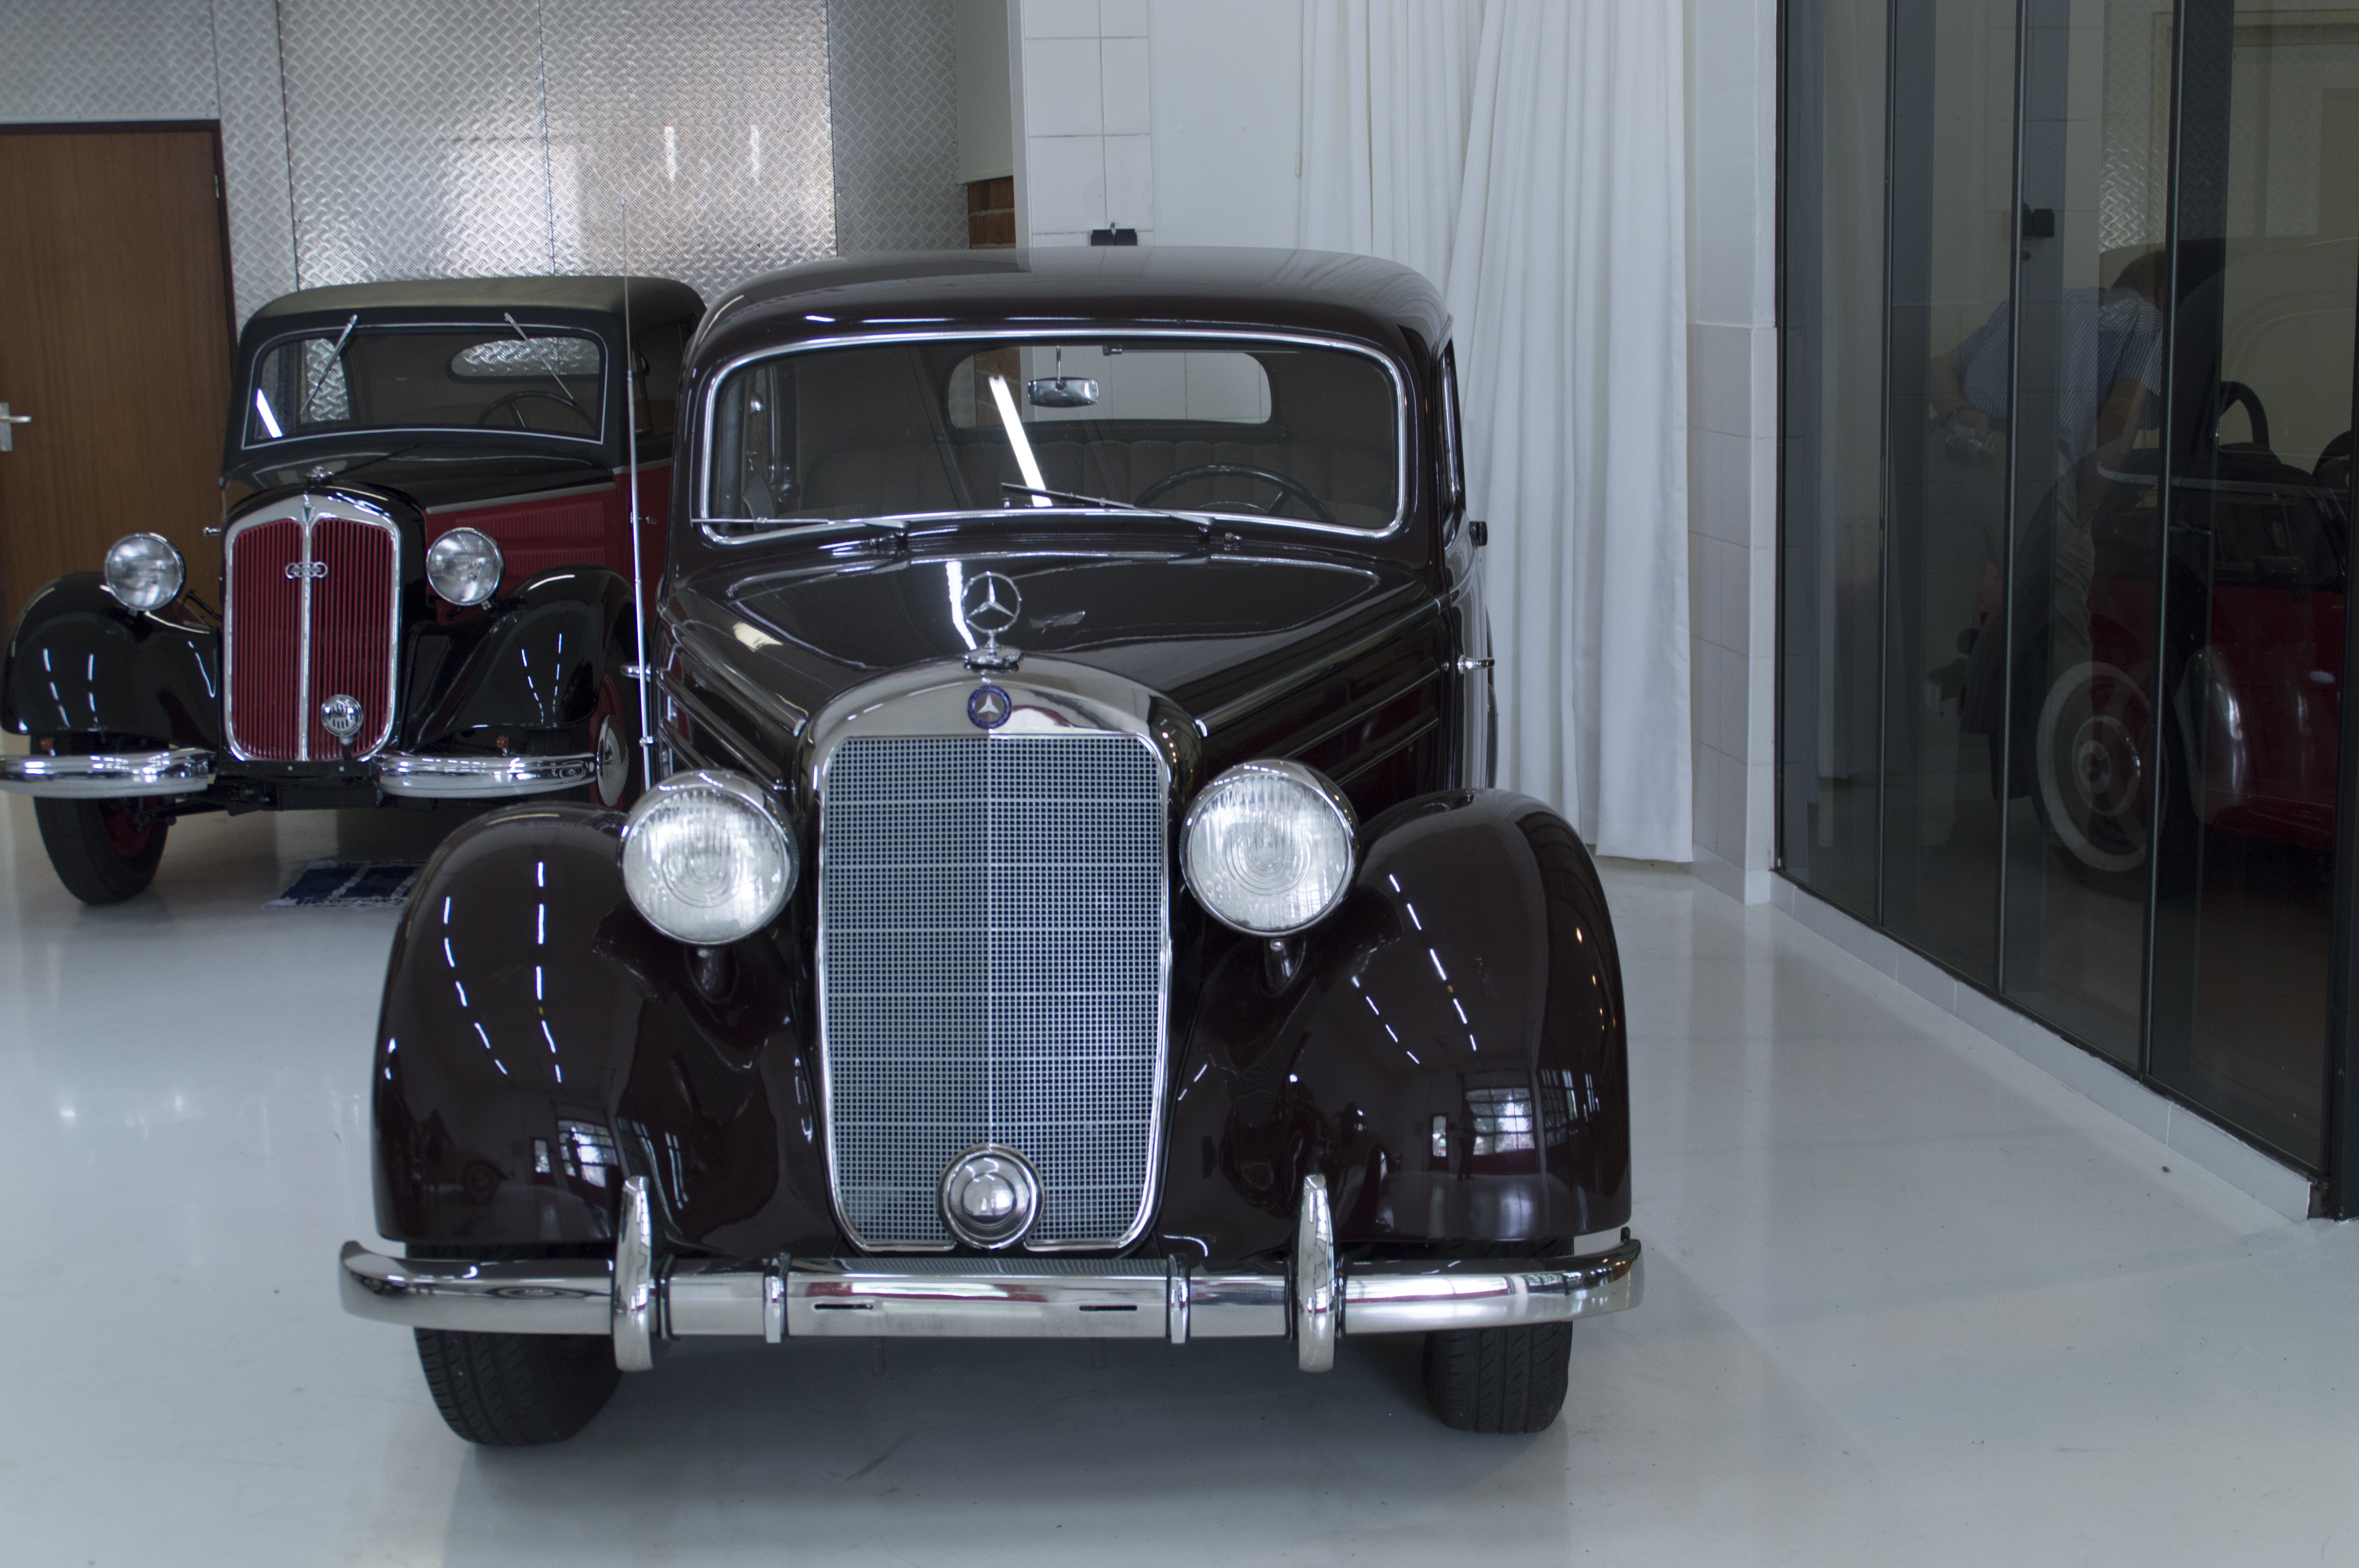
car, vehicle, old car, classic car, motor vehicle, vintage car, rolls royce, sedan, oldtimer, classic, antique car, land vehicle, touring car, automobile make, automotive design, luxury vehicle